Sadie McLellan

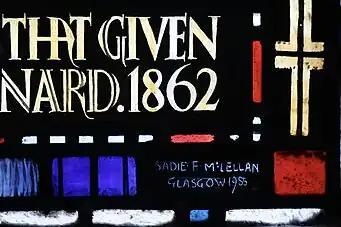
Sadie McLellan's maker's mark in Glasgow Cathedral

In 1940, McLellan married Walter Pritchard, a fellow stained-glass artist and muralist. They had one daughter. Her brother is Robert McLellan, Scottish dramatist.